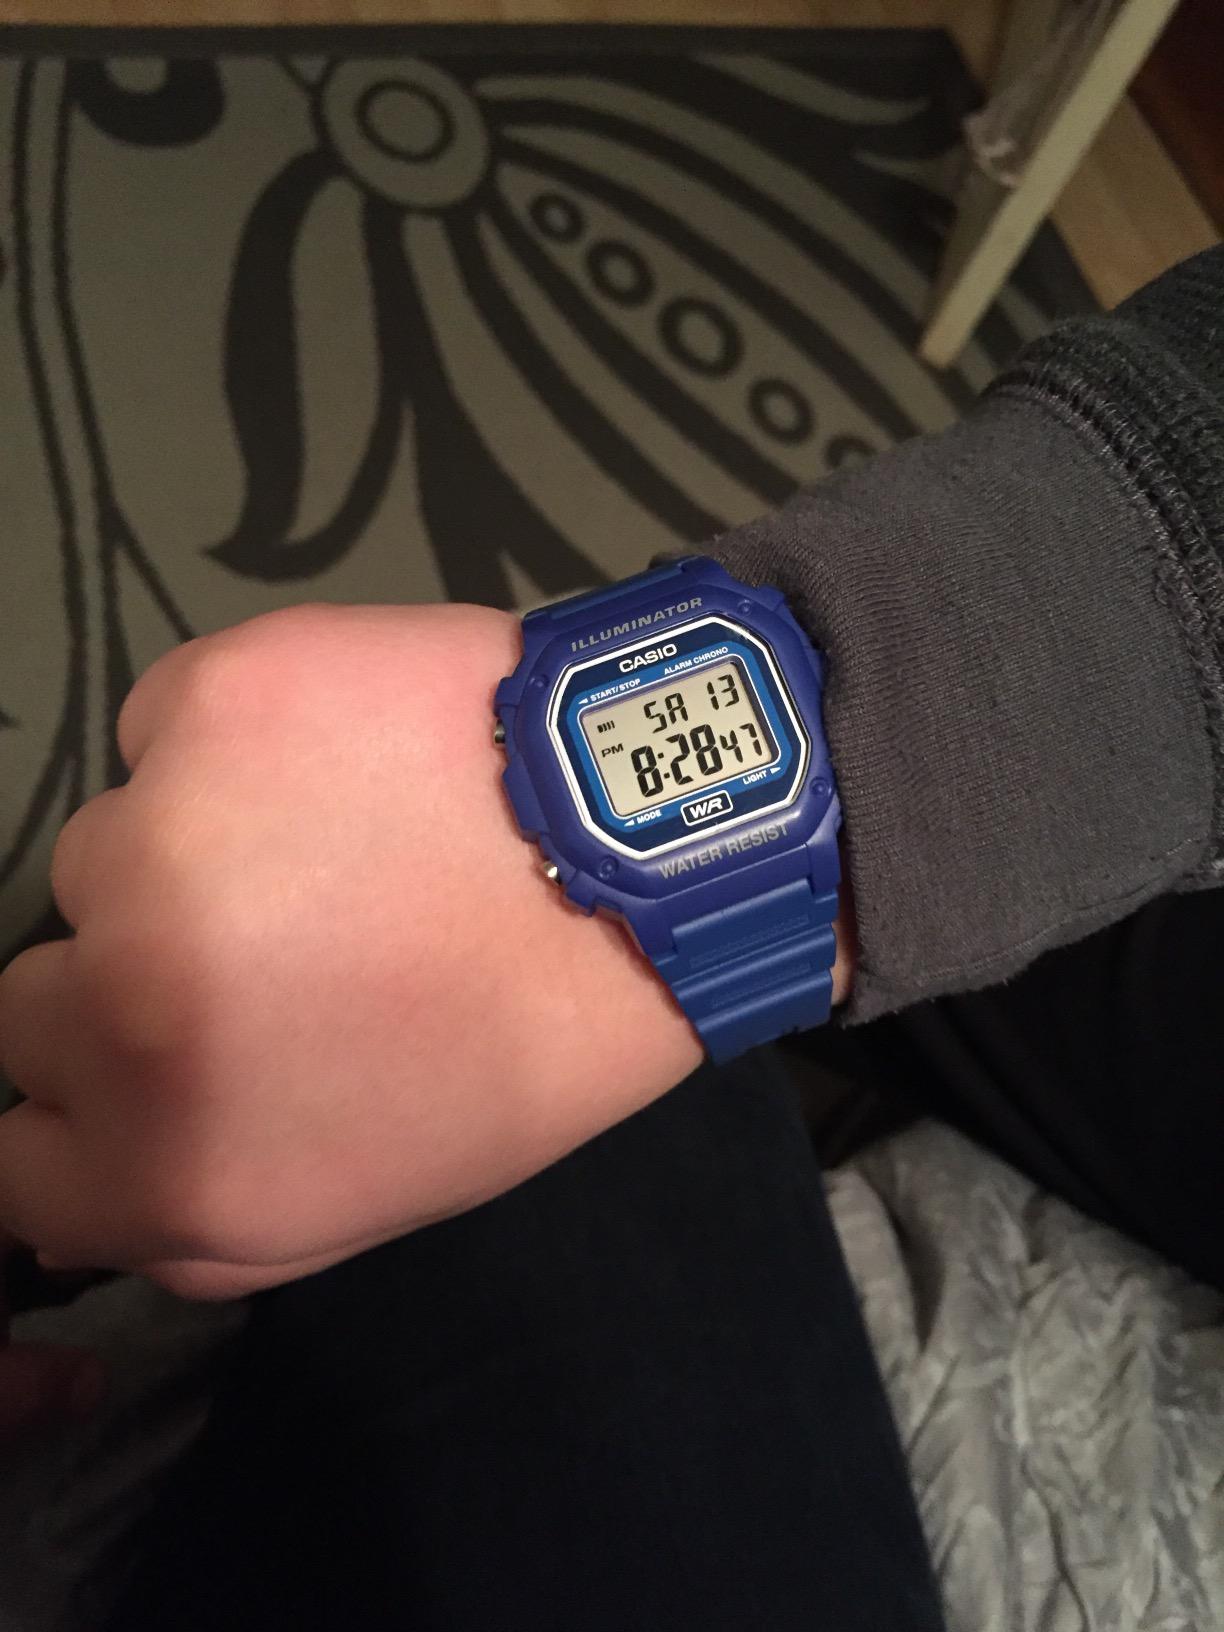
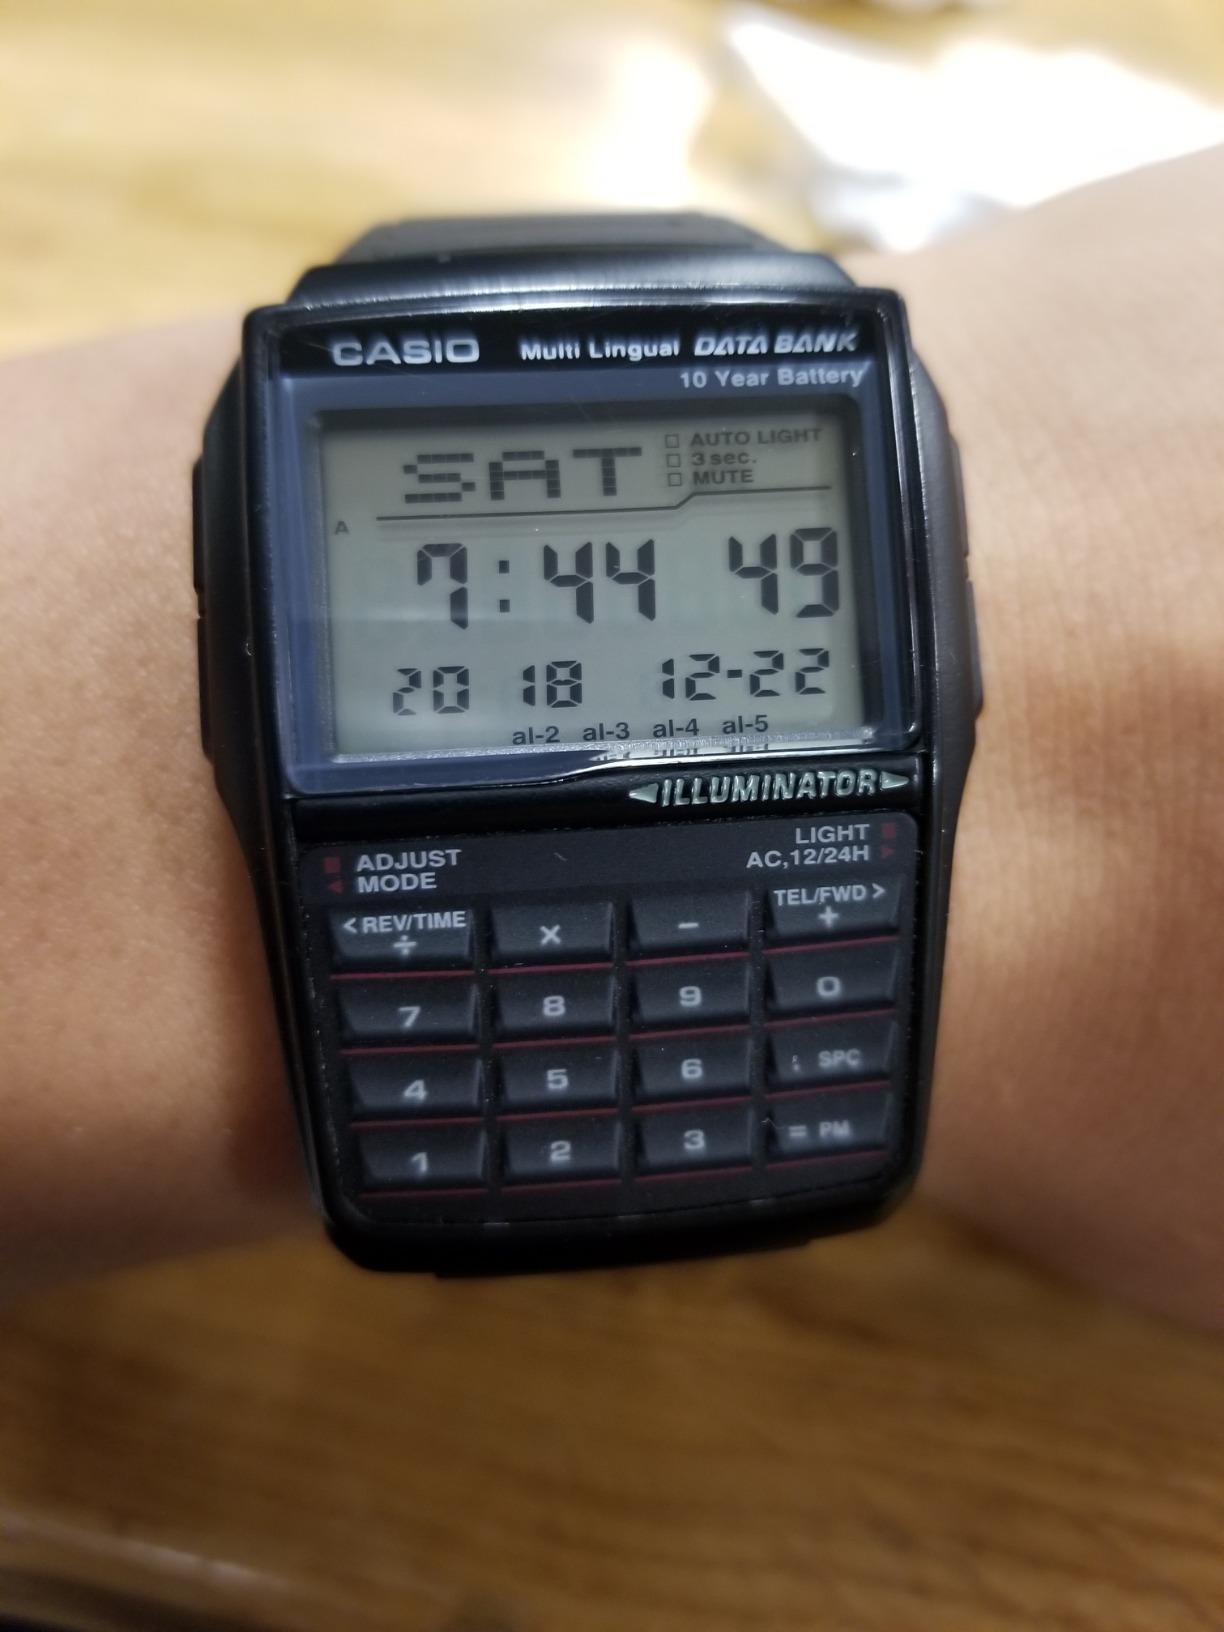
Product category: accessories_watch
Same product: no